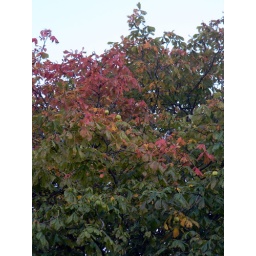
horse chestnut tree autumn colouring near serpentine Hyde Park, London 25th September 2010 17:56:45pm